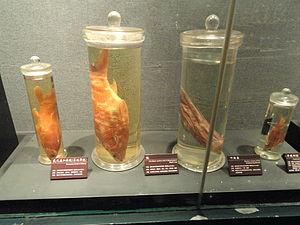
Bangana est un genre de poissons téléostéens de la famille des Cyprinidae et de l'ordre des Cypriniformes. Le genre est distribué à travers une grande partie de l'Asie méridionale et orientale. Ses espèces vivent principalement dans les eaux qui coulent des rivières tropicales et subtropicales. Bangana comprend de nombreuses espèces anciennement classées dans le genre Sinilabeo.